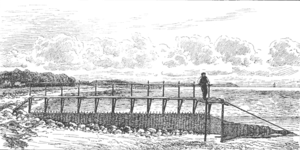
L’anguille d'Europe ou anguille commune est une espèce de poissons appartenant à la famille des Anguillidés.
Une nasse est un piège destiné à être immergé, pour capturer des animaux. Une autre technique est celle des barrages à poissons, servant à retenir les poissons pris au piège en amont du cours d'eau, ou à marée descendante sur le littoral.